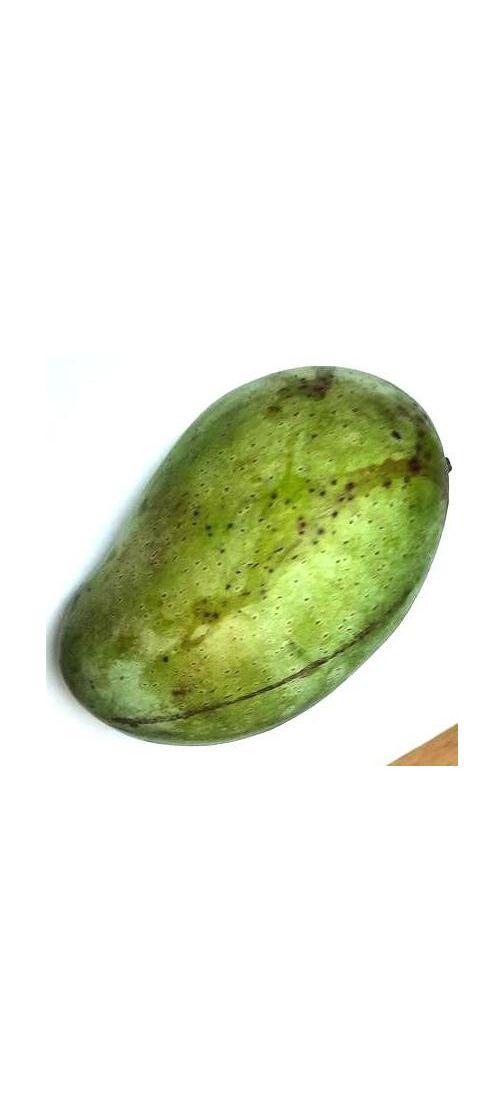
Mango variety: Fazli Classic